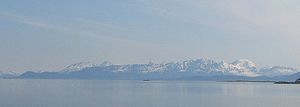
Andørja
Andørja set fra Harstad centrum
Andørja er en ø med med et areal på ca. 136 kvadratkilometer. Øen var tidligere en selvstændig kommune i Troms og Finnmark fylke i Norge, men er nu en del af Ibestad kommune.